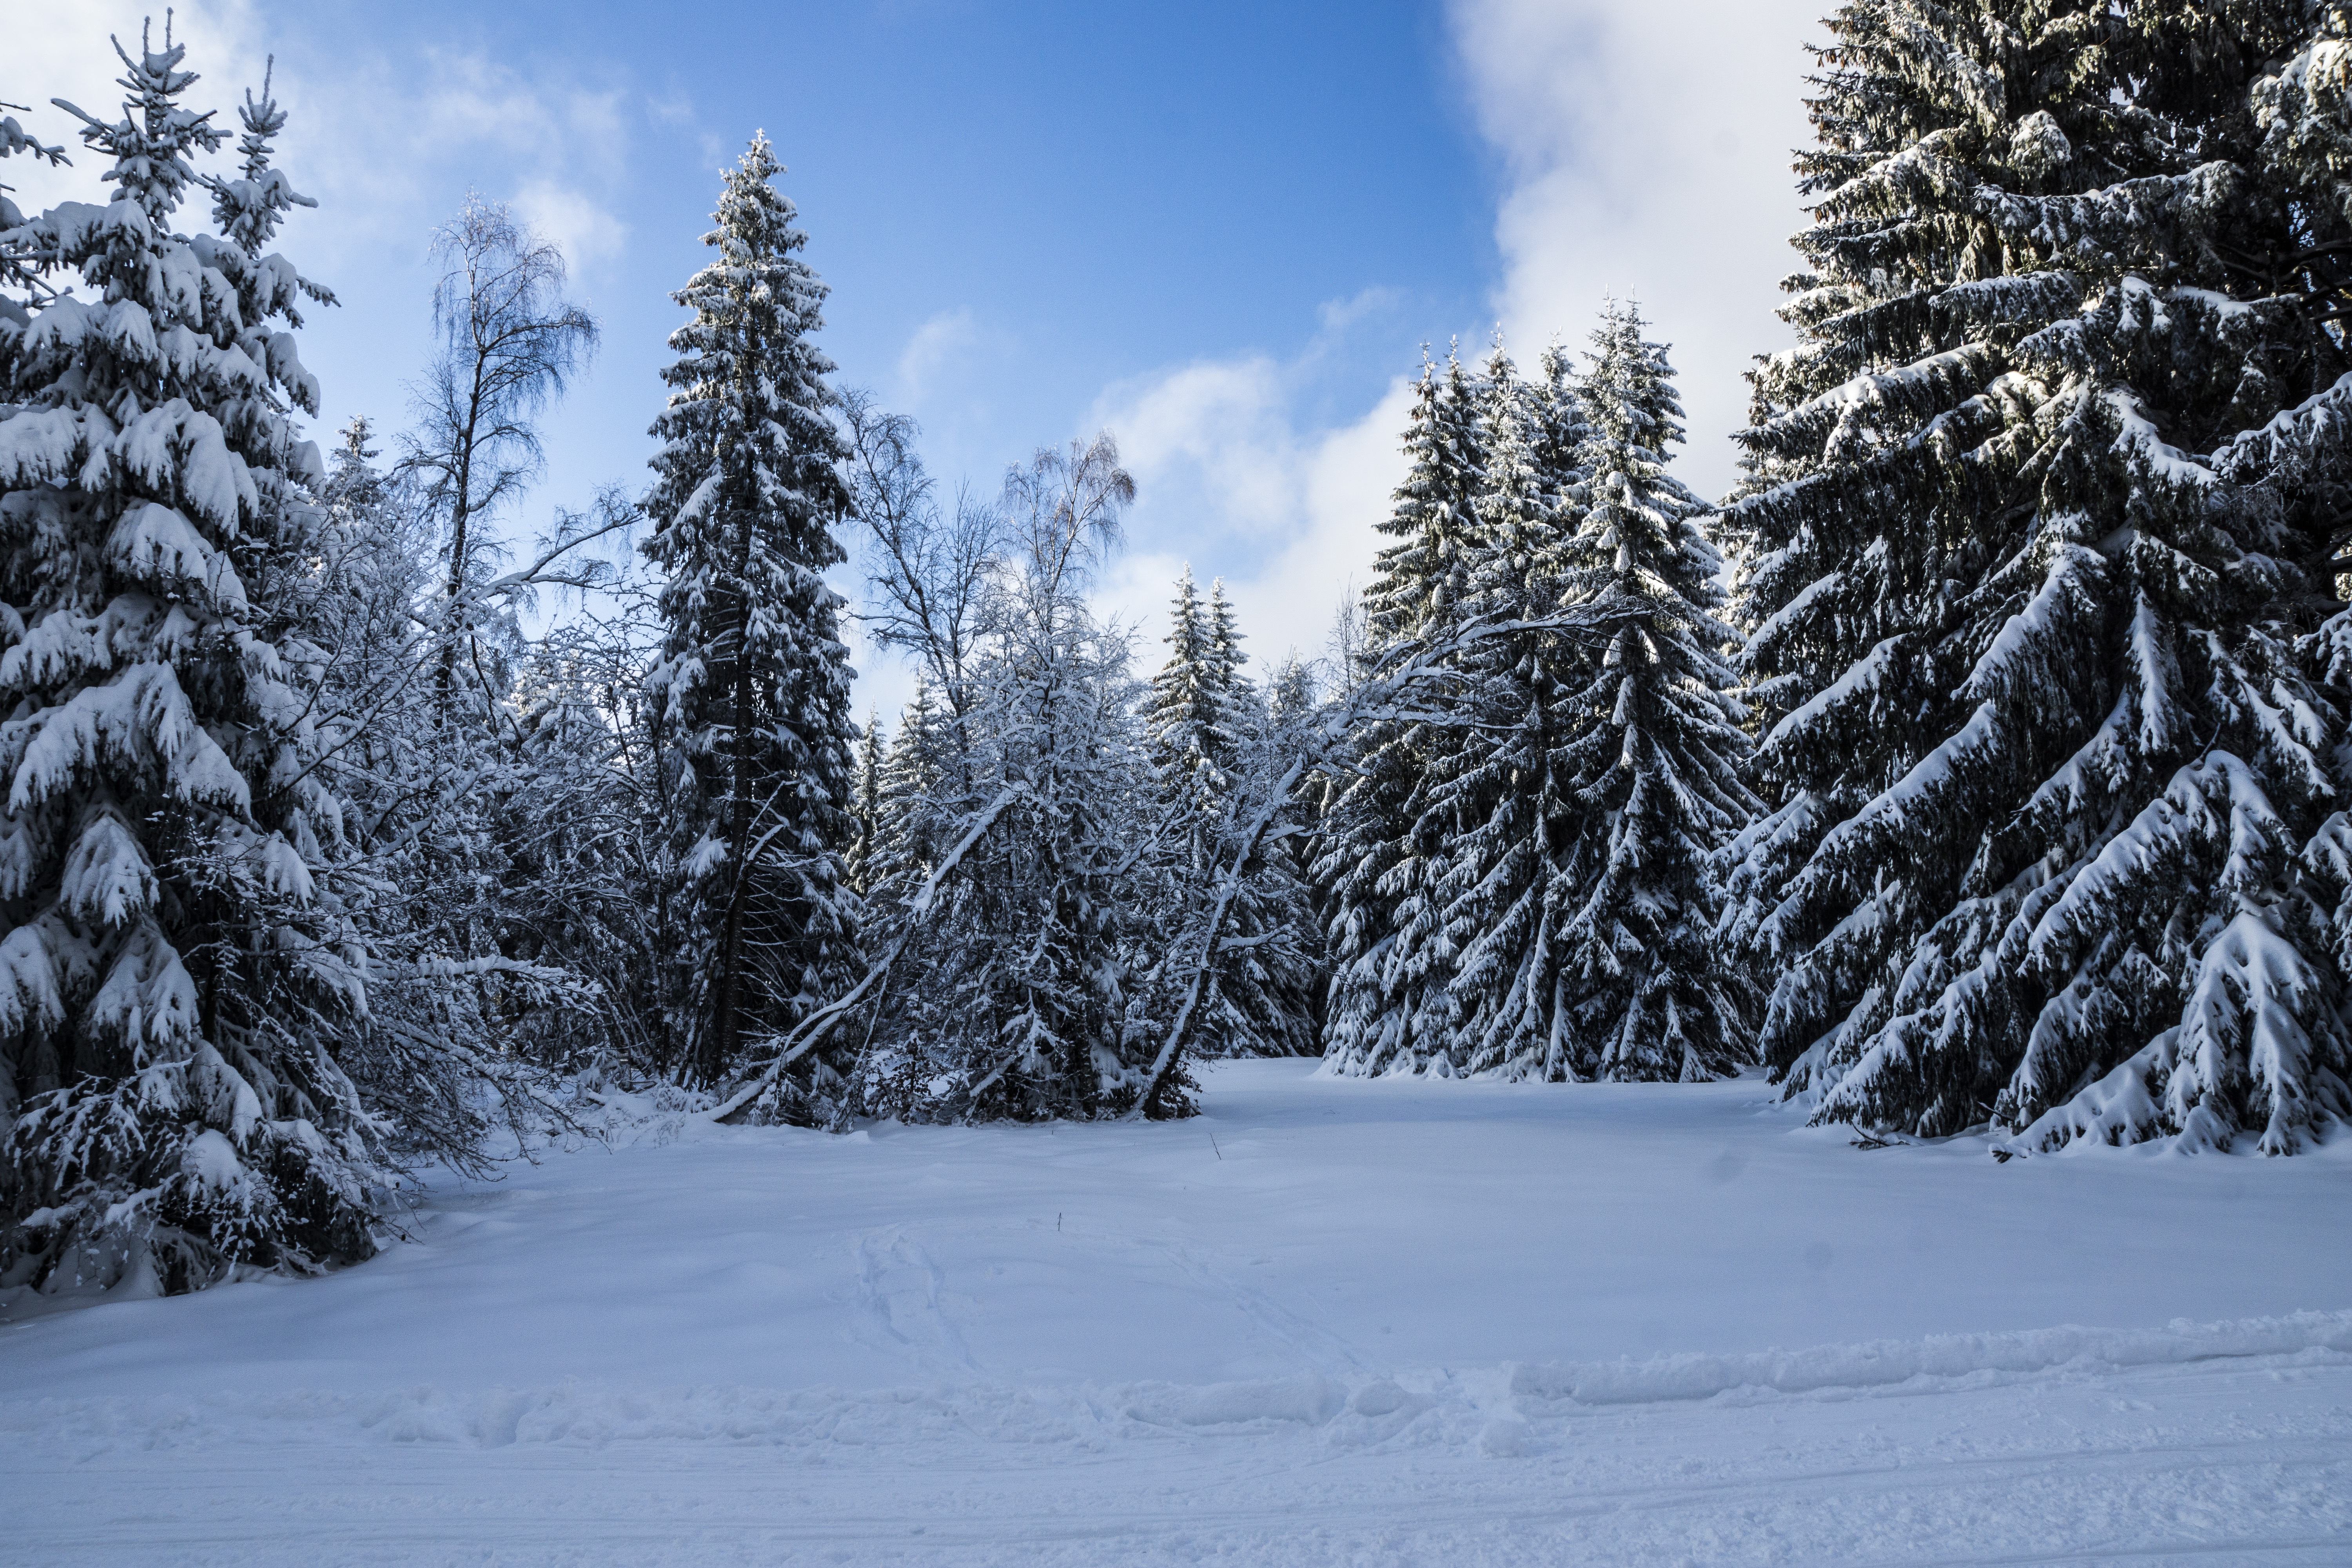
tree, forest, mountain, snow, cold, winter, mountain range, weather, snowy, snowshoe, fir, season, trees, spruce, footwear, piste, snow landscape, thuringia germany, woody plant, geological phenomenon